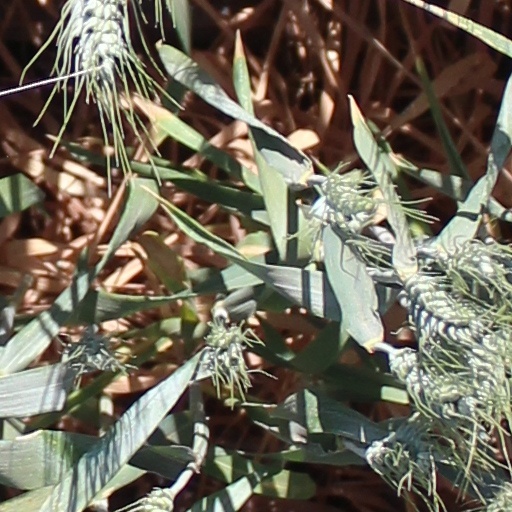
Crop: wheat